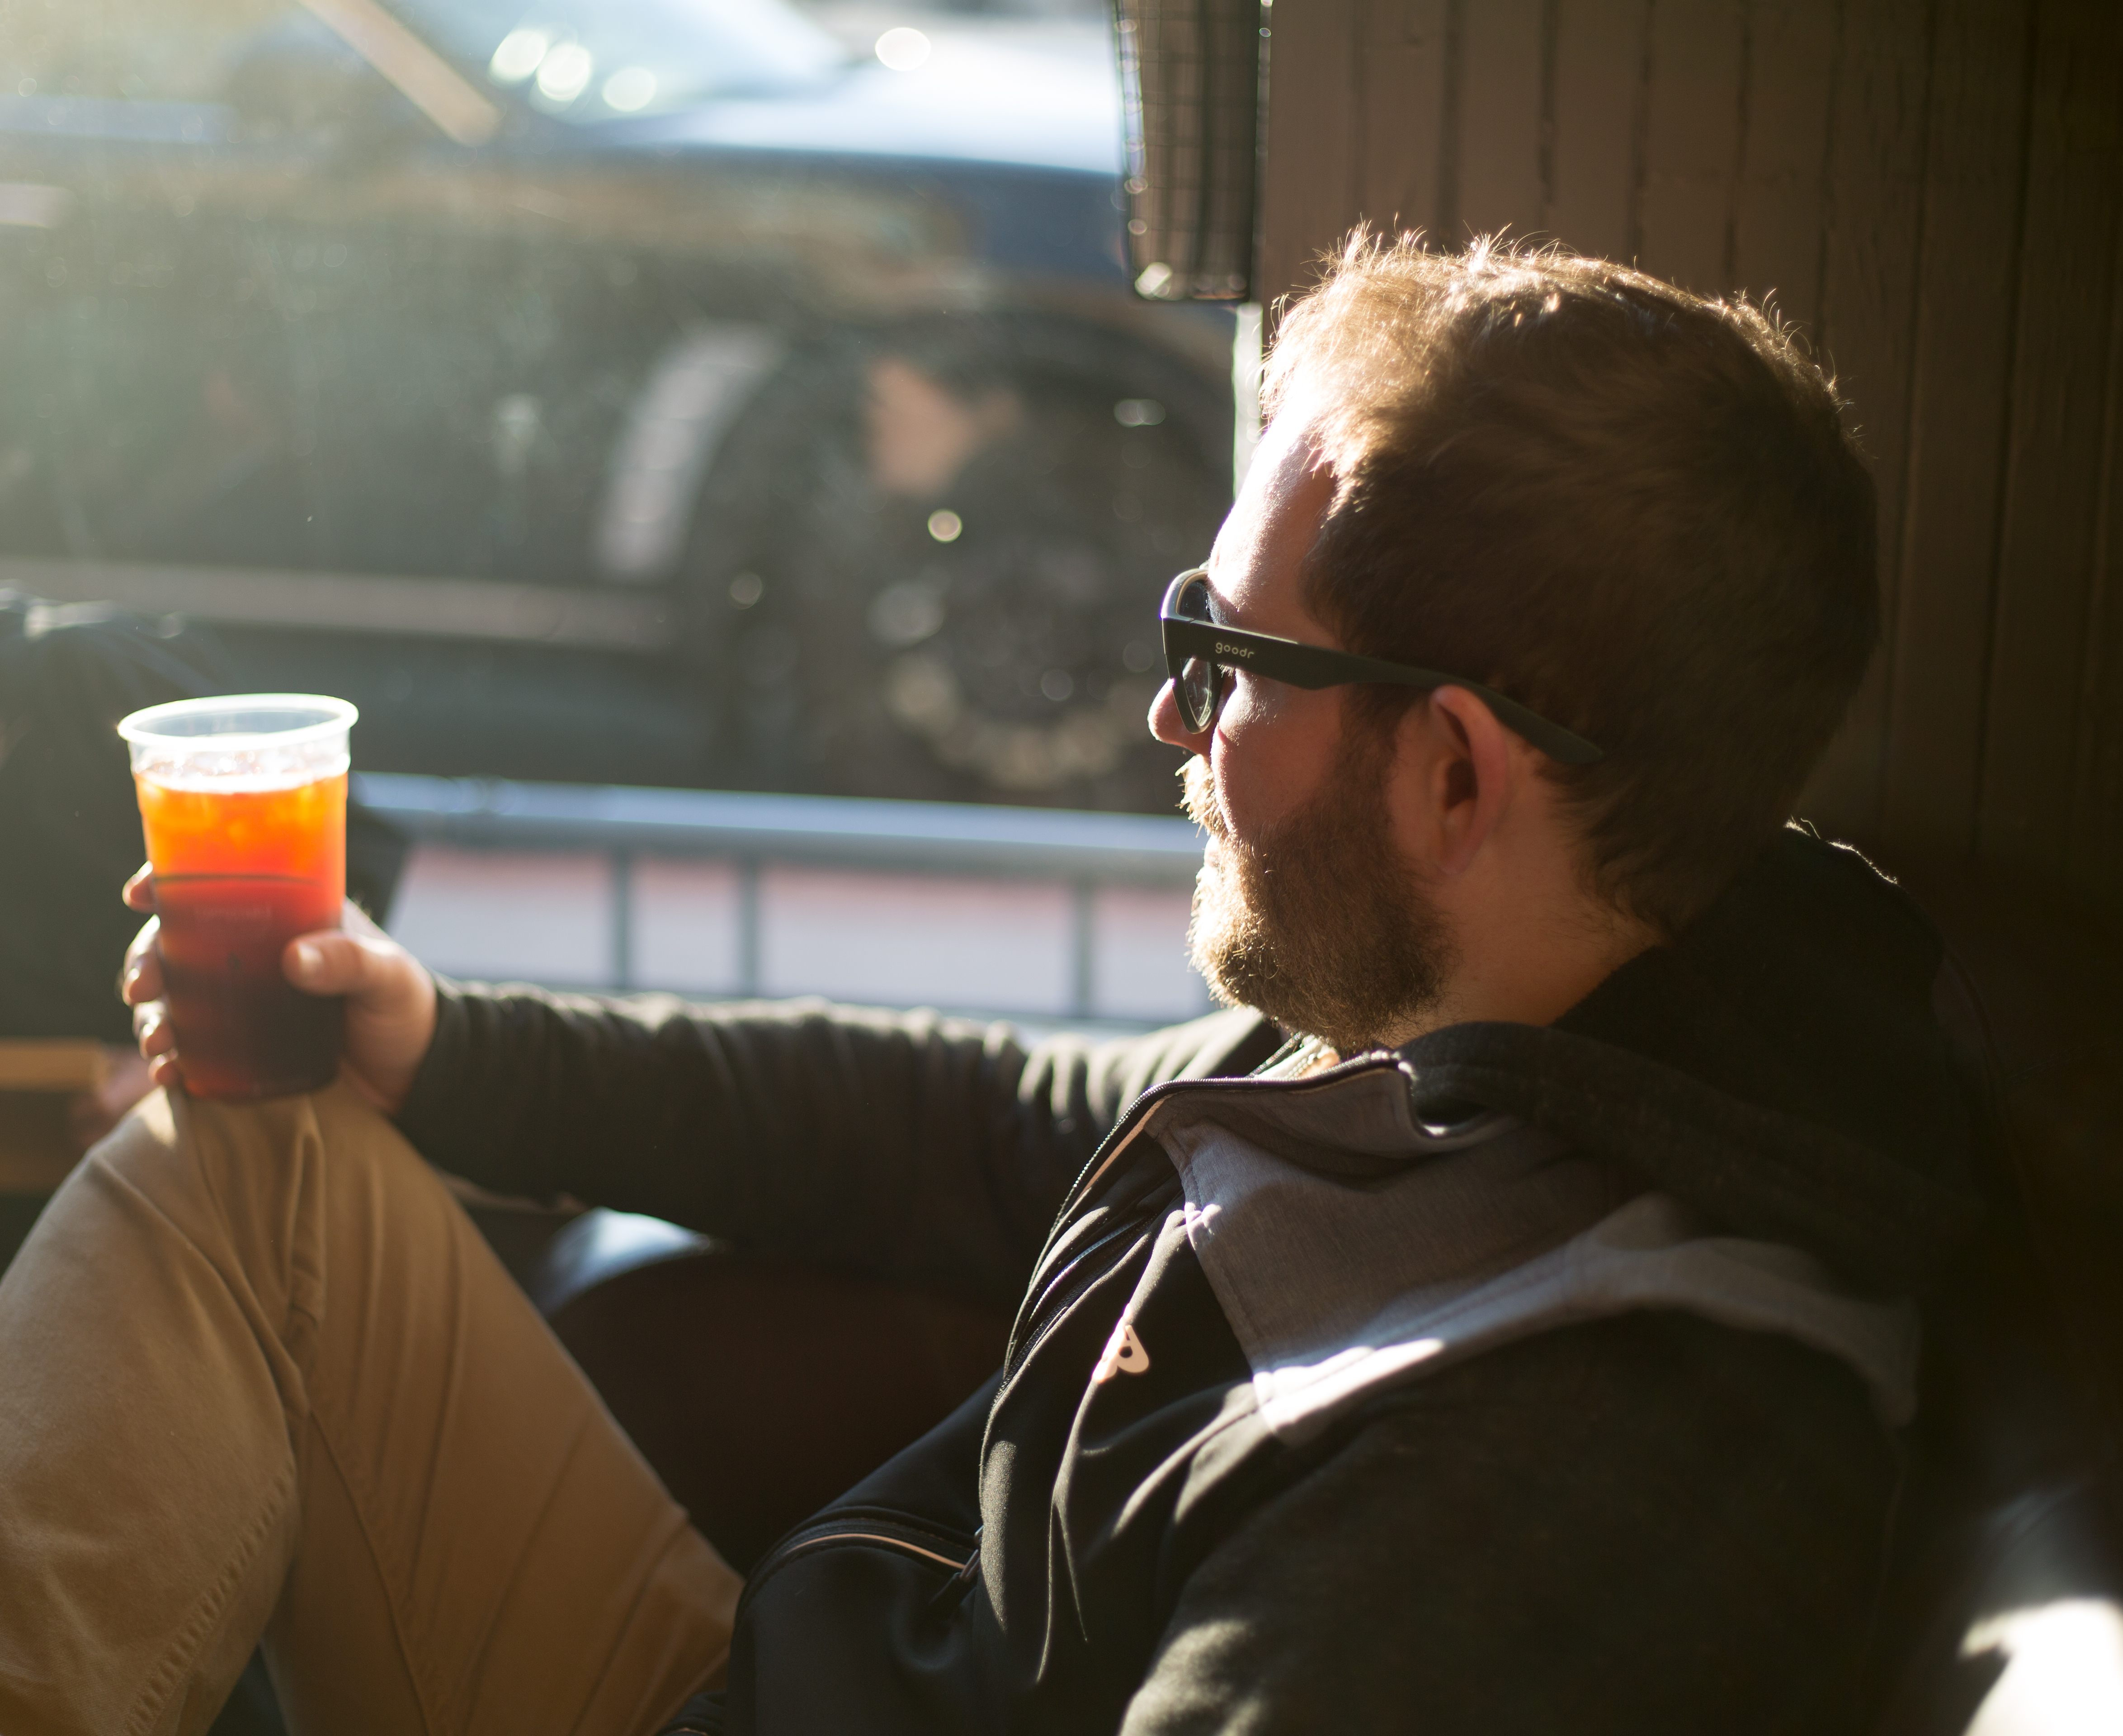
glasses, eyewear, drink, sunglasses, alcohol, vacation, drinking, glass